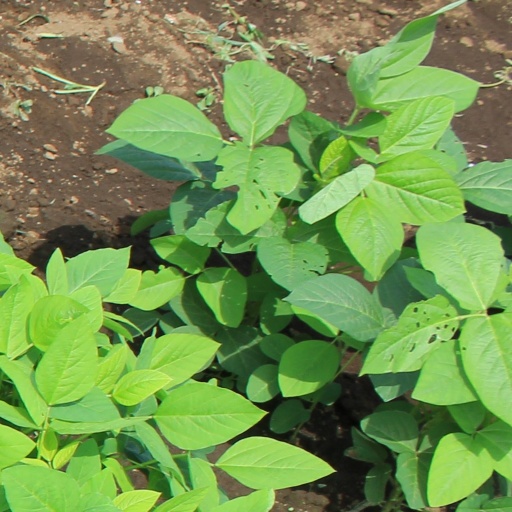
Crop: soybean